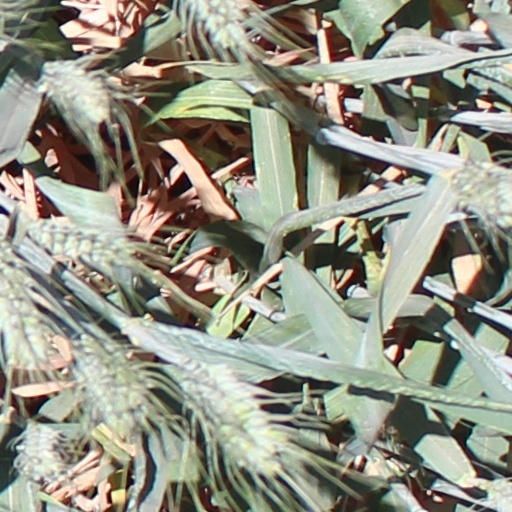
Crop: wheat